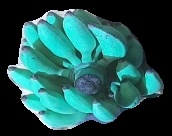
Variety: elakki-bale
Grade: grade3